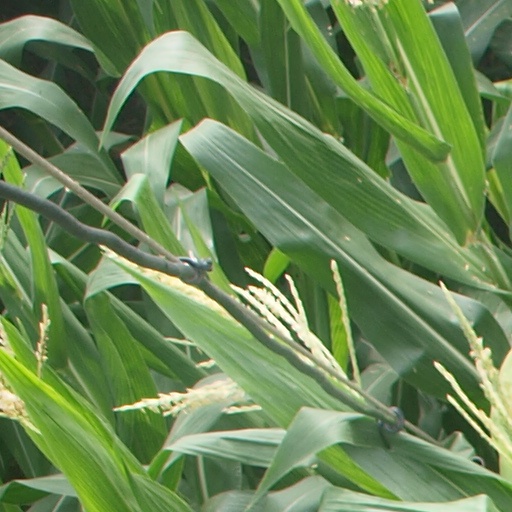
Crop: maize; corn